Chōfu Airport

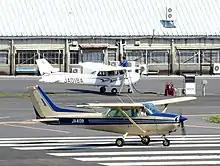
Cessna 172 Skyhawk II JA4139

Chōfu Airport is currently used by a number of companies including Aerotec, Jamco, Toho Air Service, and New Central Airservice.